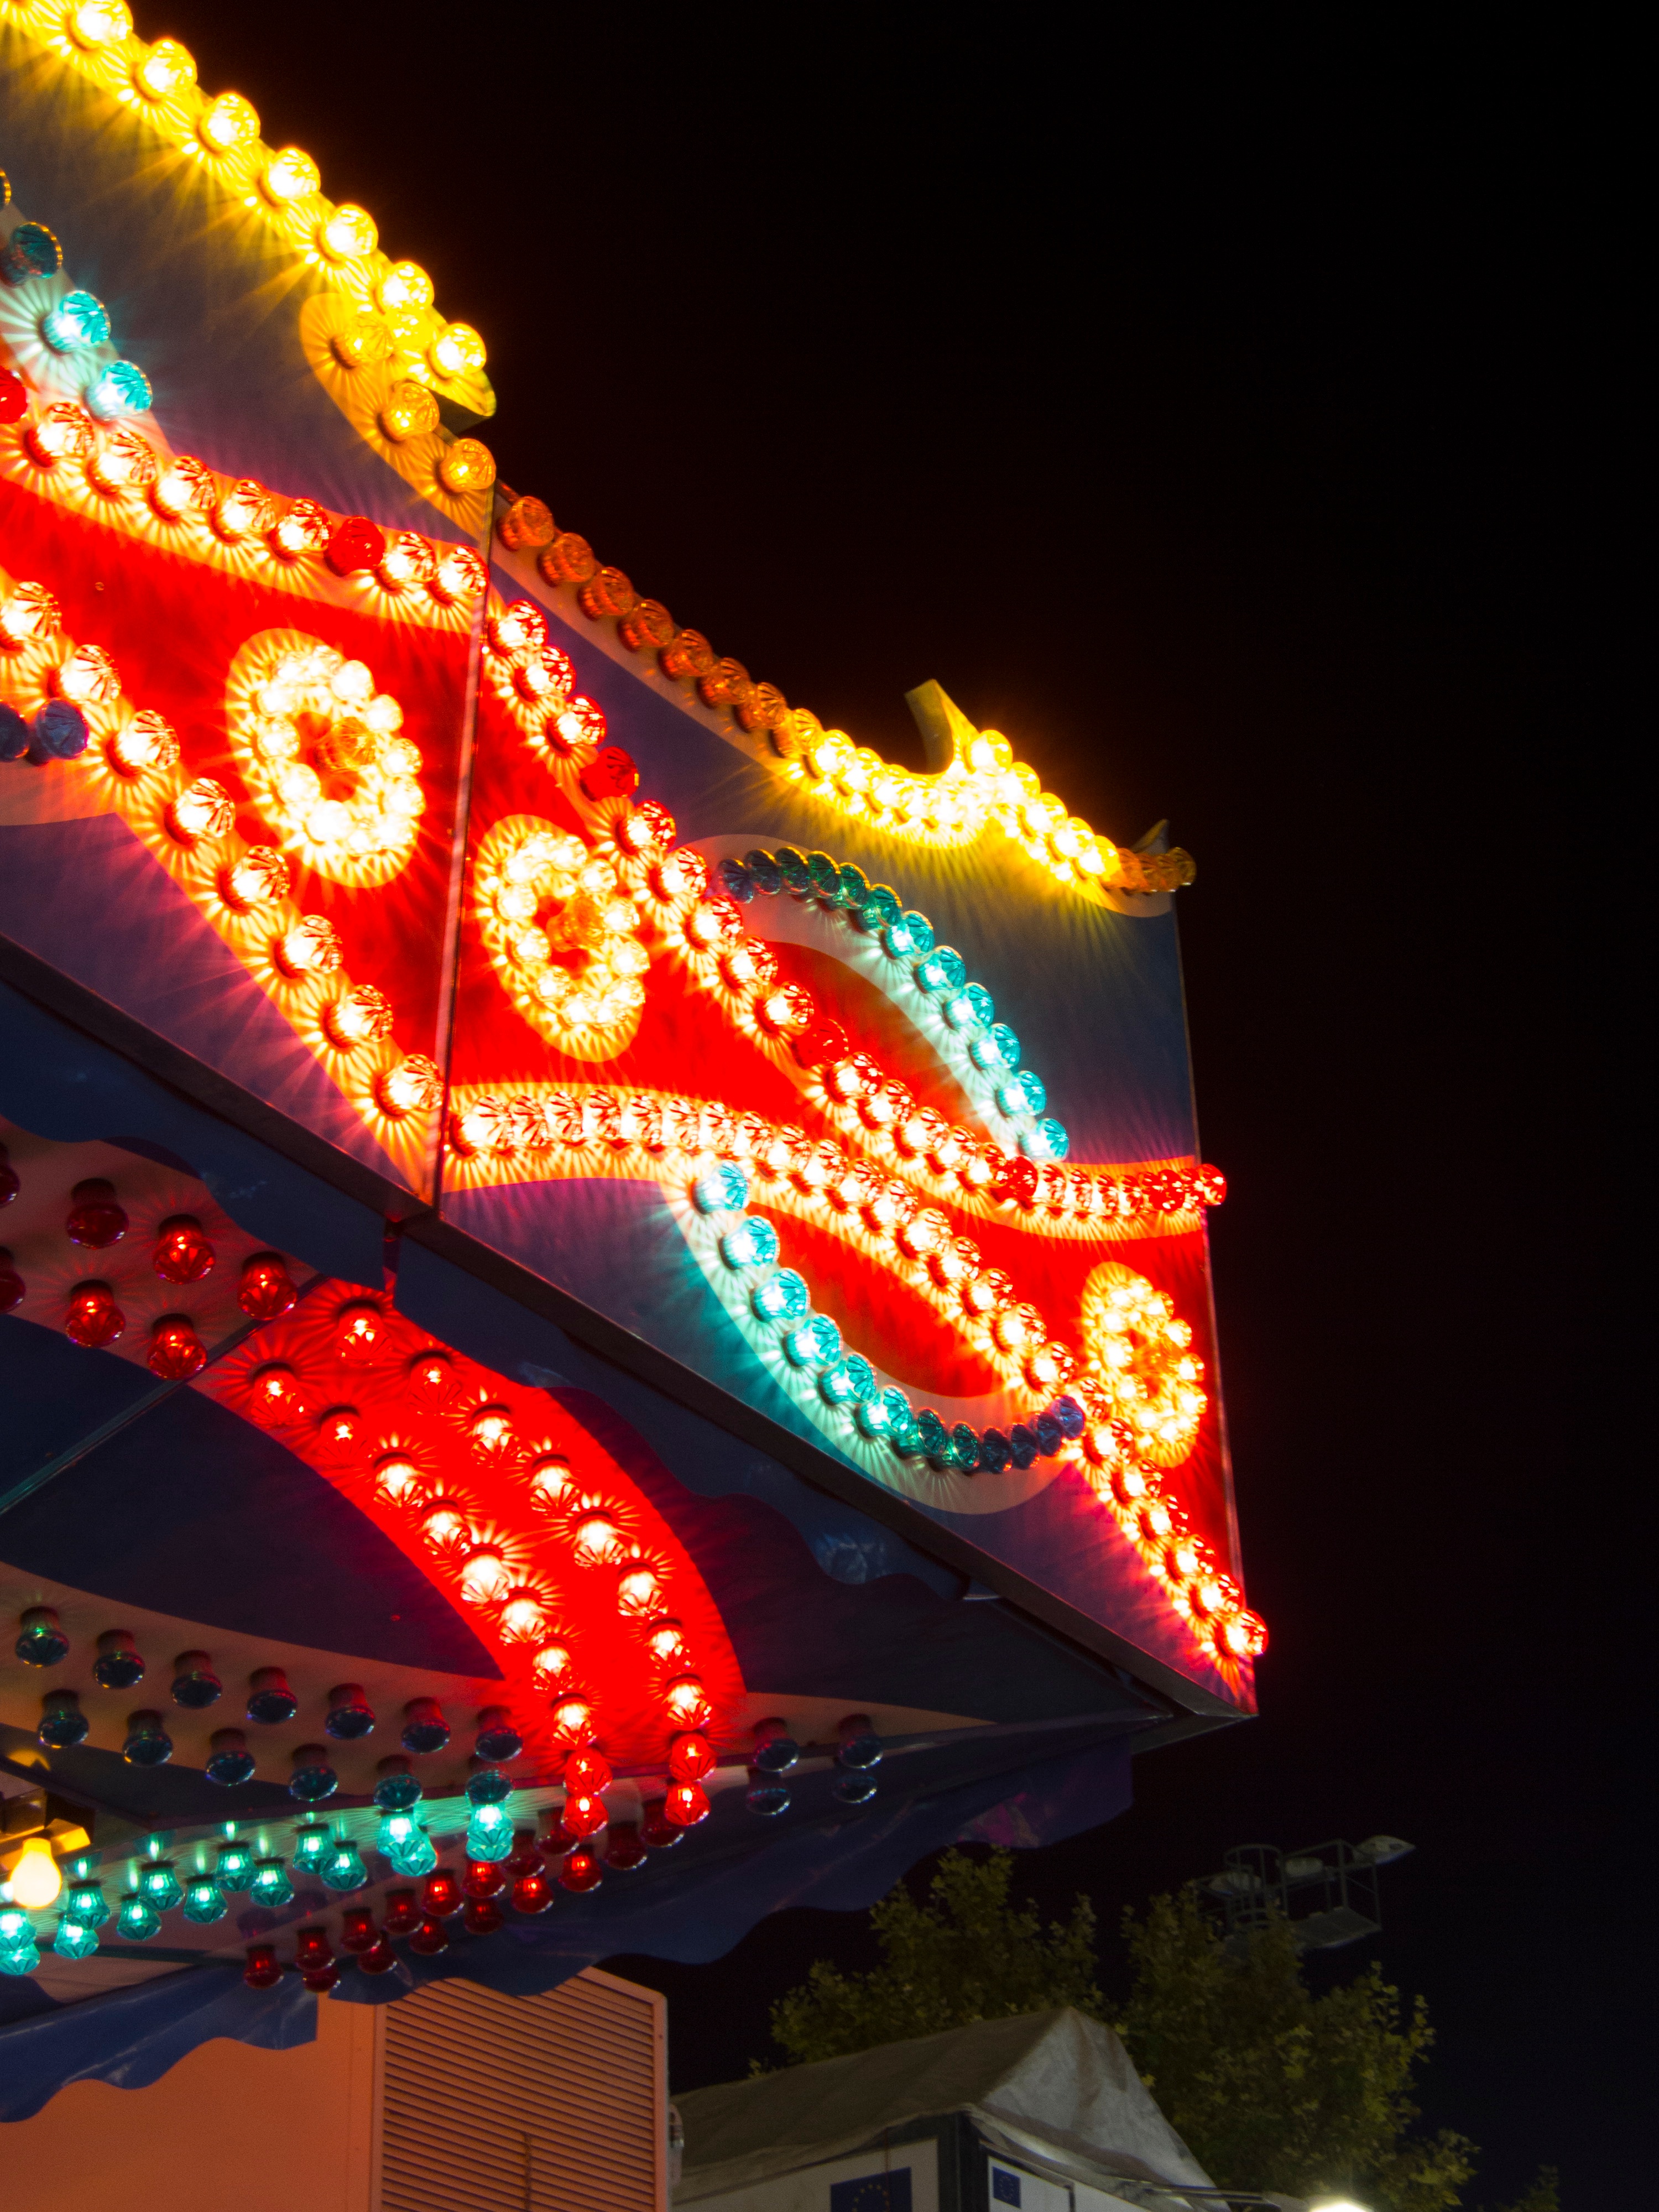
light, night, amusement park, color, holiday, christmas, christmas decoration, christmas lights, mid autumn festival